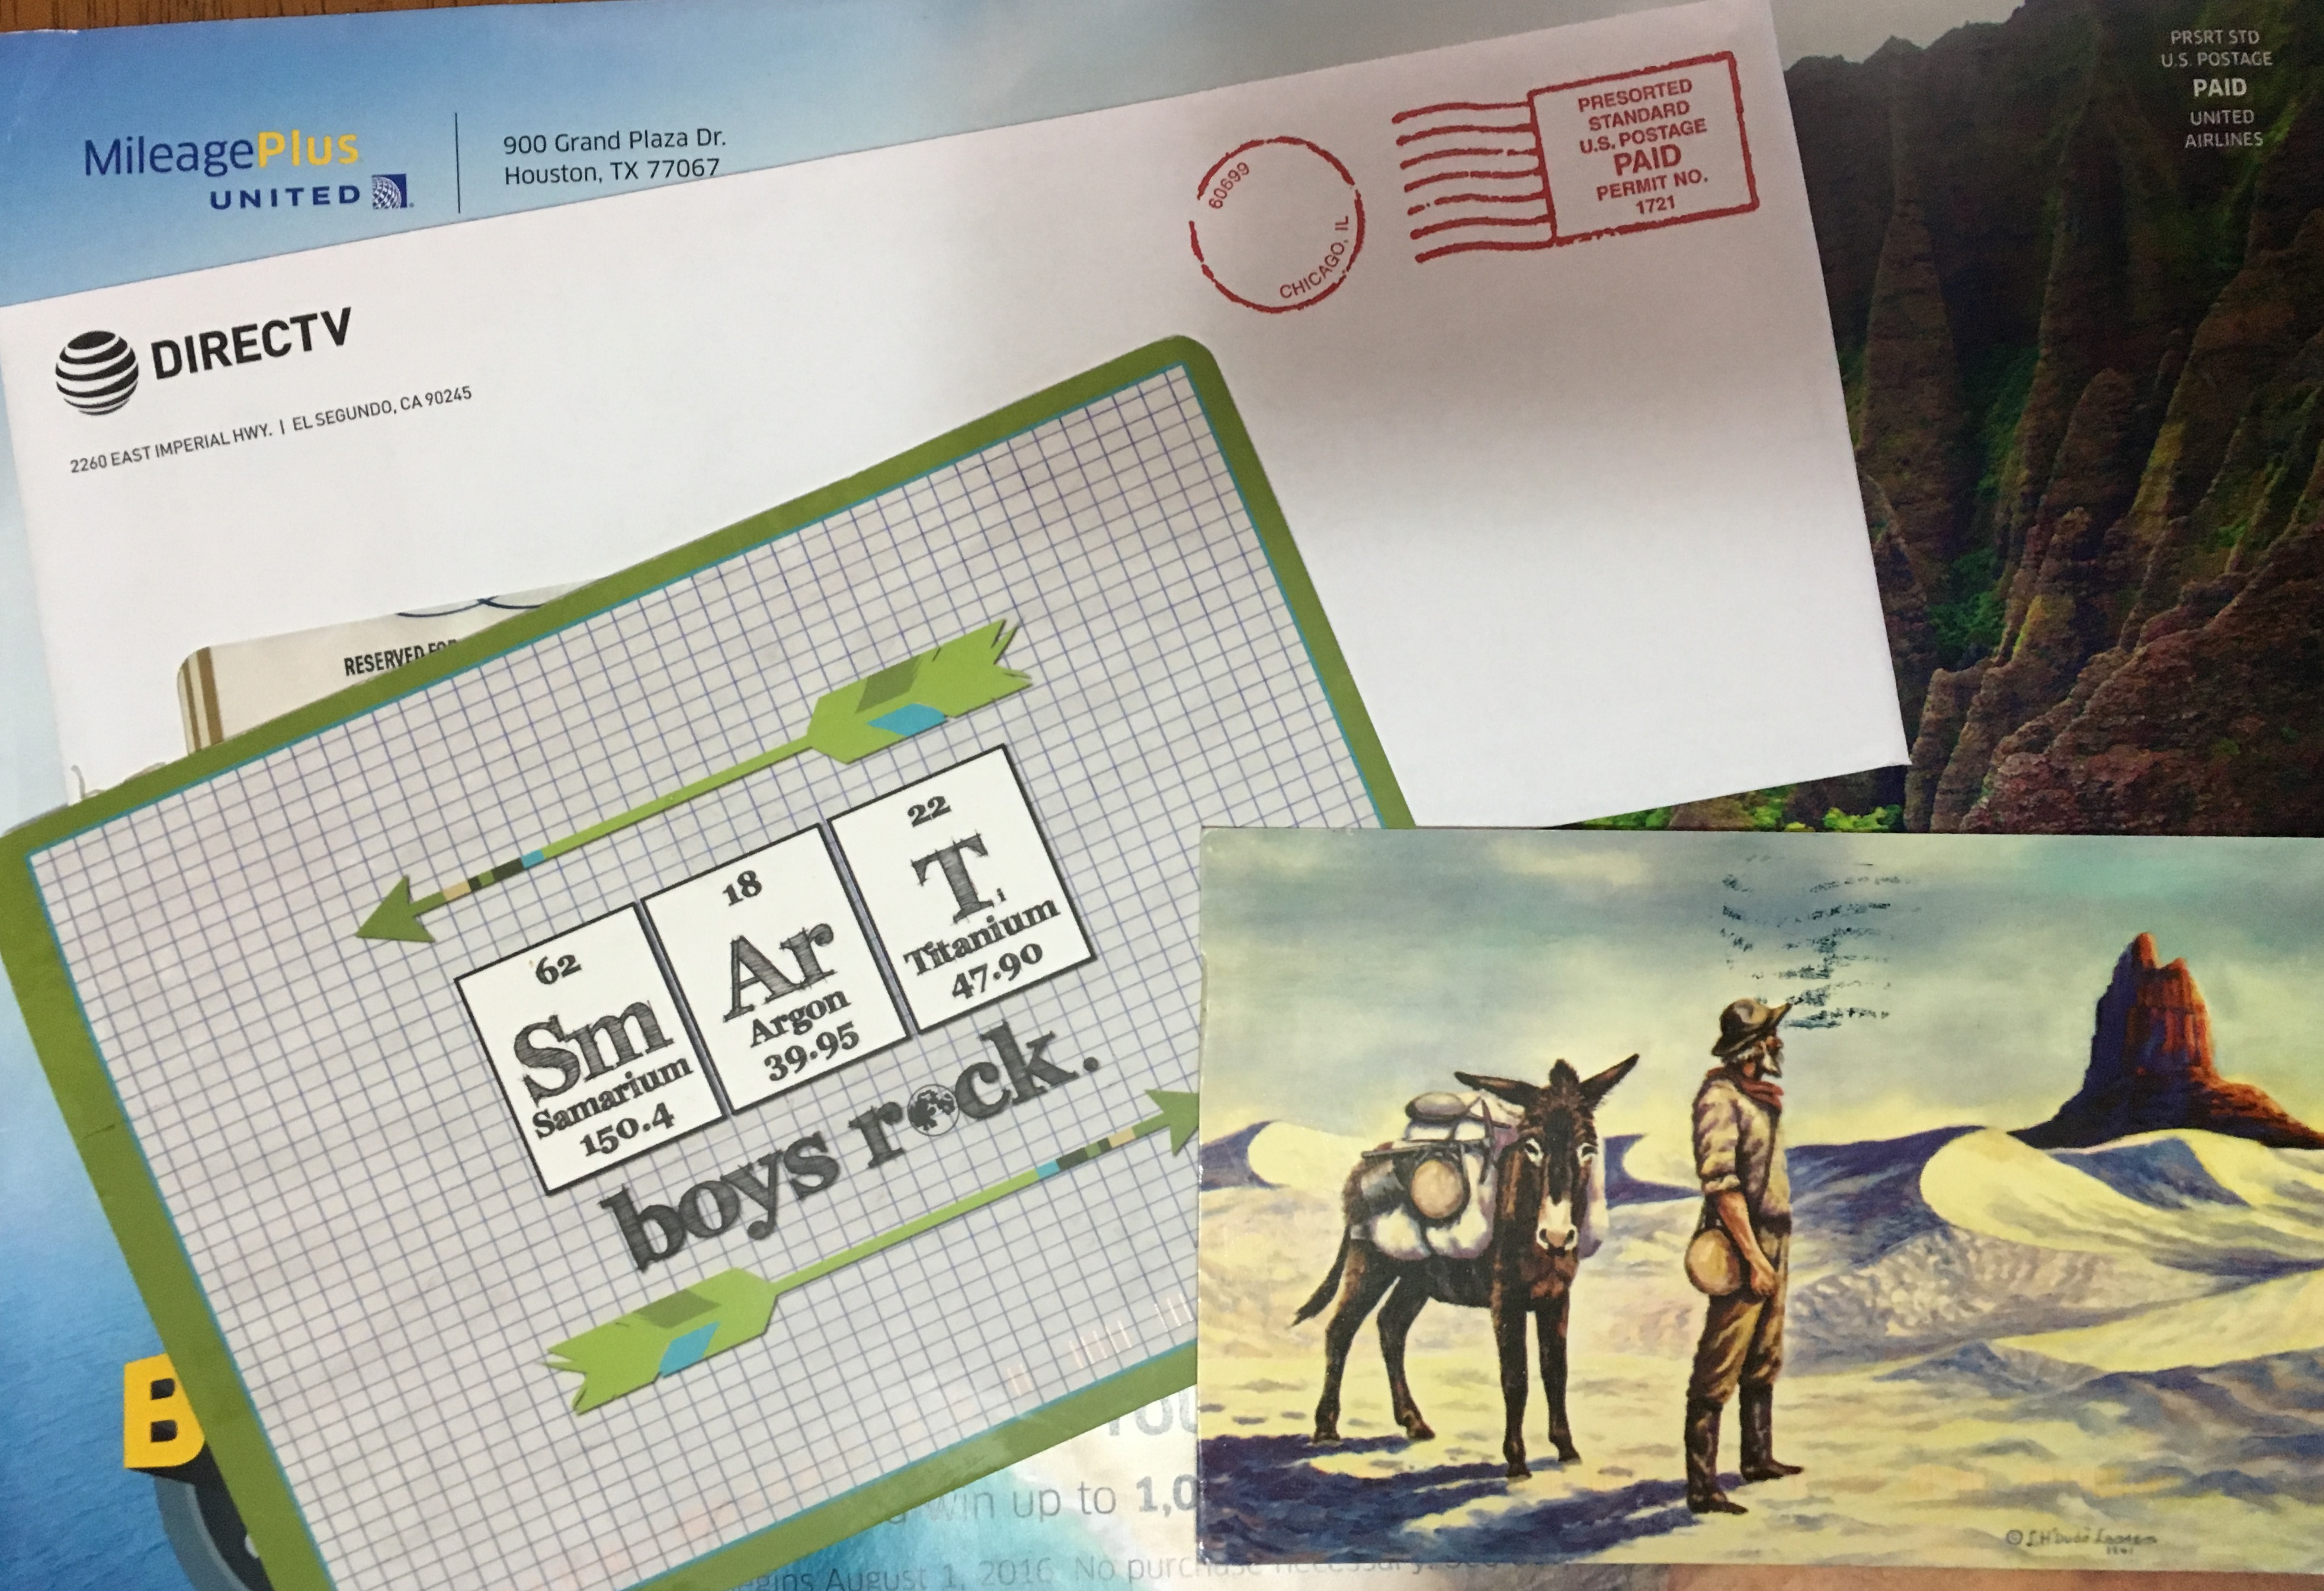
brand, design, text, presentation, screenshot, posctard